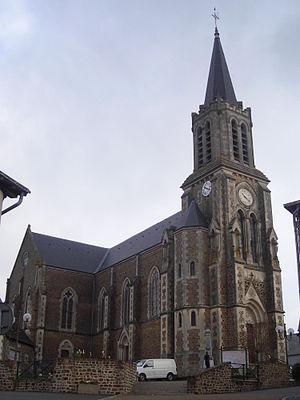
Église de Montenay
La liste des églises de la Mayenne recense de manière exhaustive les églises, cathédrale et basiliques situées dans le département français de la Mayenne.
Montenay est une commune française située dans le département de la Mayenne et la région Pays de la Loire, peuplée de 1 361 habitants.